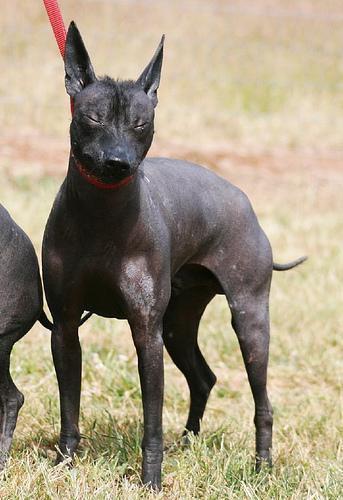
Mexican_hairless